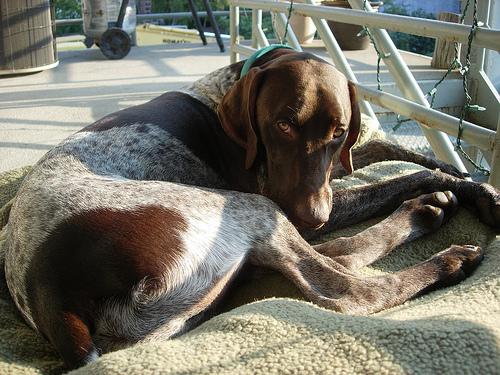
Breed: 211-n000059-German_short_haired_pointer